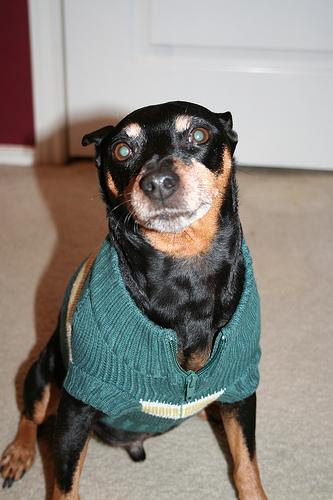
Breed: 561-n000127-miniature_pinscher